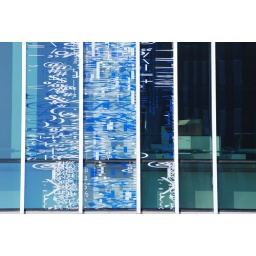
Spectacular 'walls' of etched glass in the creation of Erick van Egeraat.